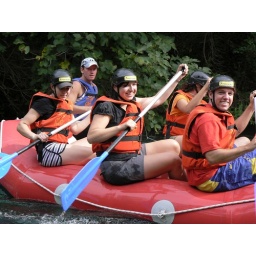
kasia leanne white water rafting in croatia on cetina river